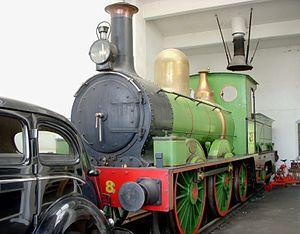
Sharp, Roberts and Company est un ancien constructeur de locomotives situé à Manchester en Angleterre. L'entreprise est créée en 1828 par Thomas Sharp et Richard Roberts, elle produit des machines-outils et des machines pour l'industrie du textile. La première locomotive à vapeur sort des ateliers en 1833. La société change de nom plusieurs fois avant de disparaître par fusion en donnant naissance à la North British Locomotive Company en 1903, après avoir produit plus de 5 000 locomotives.